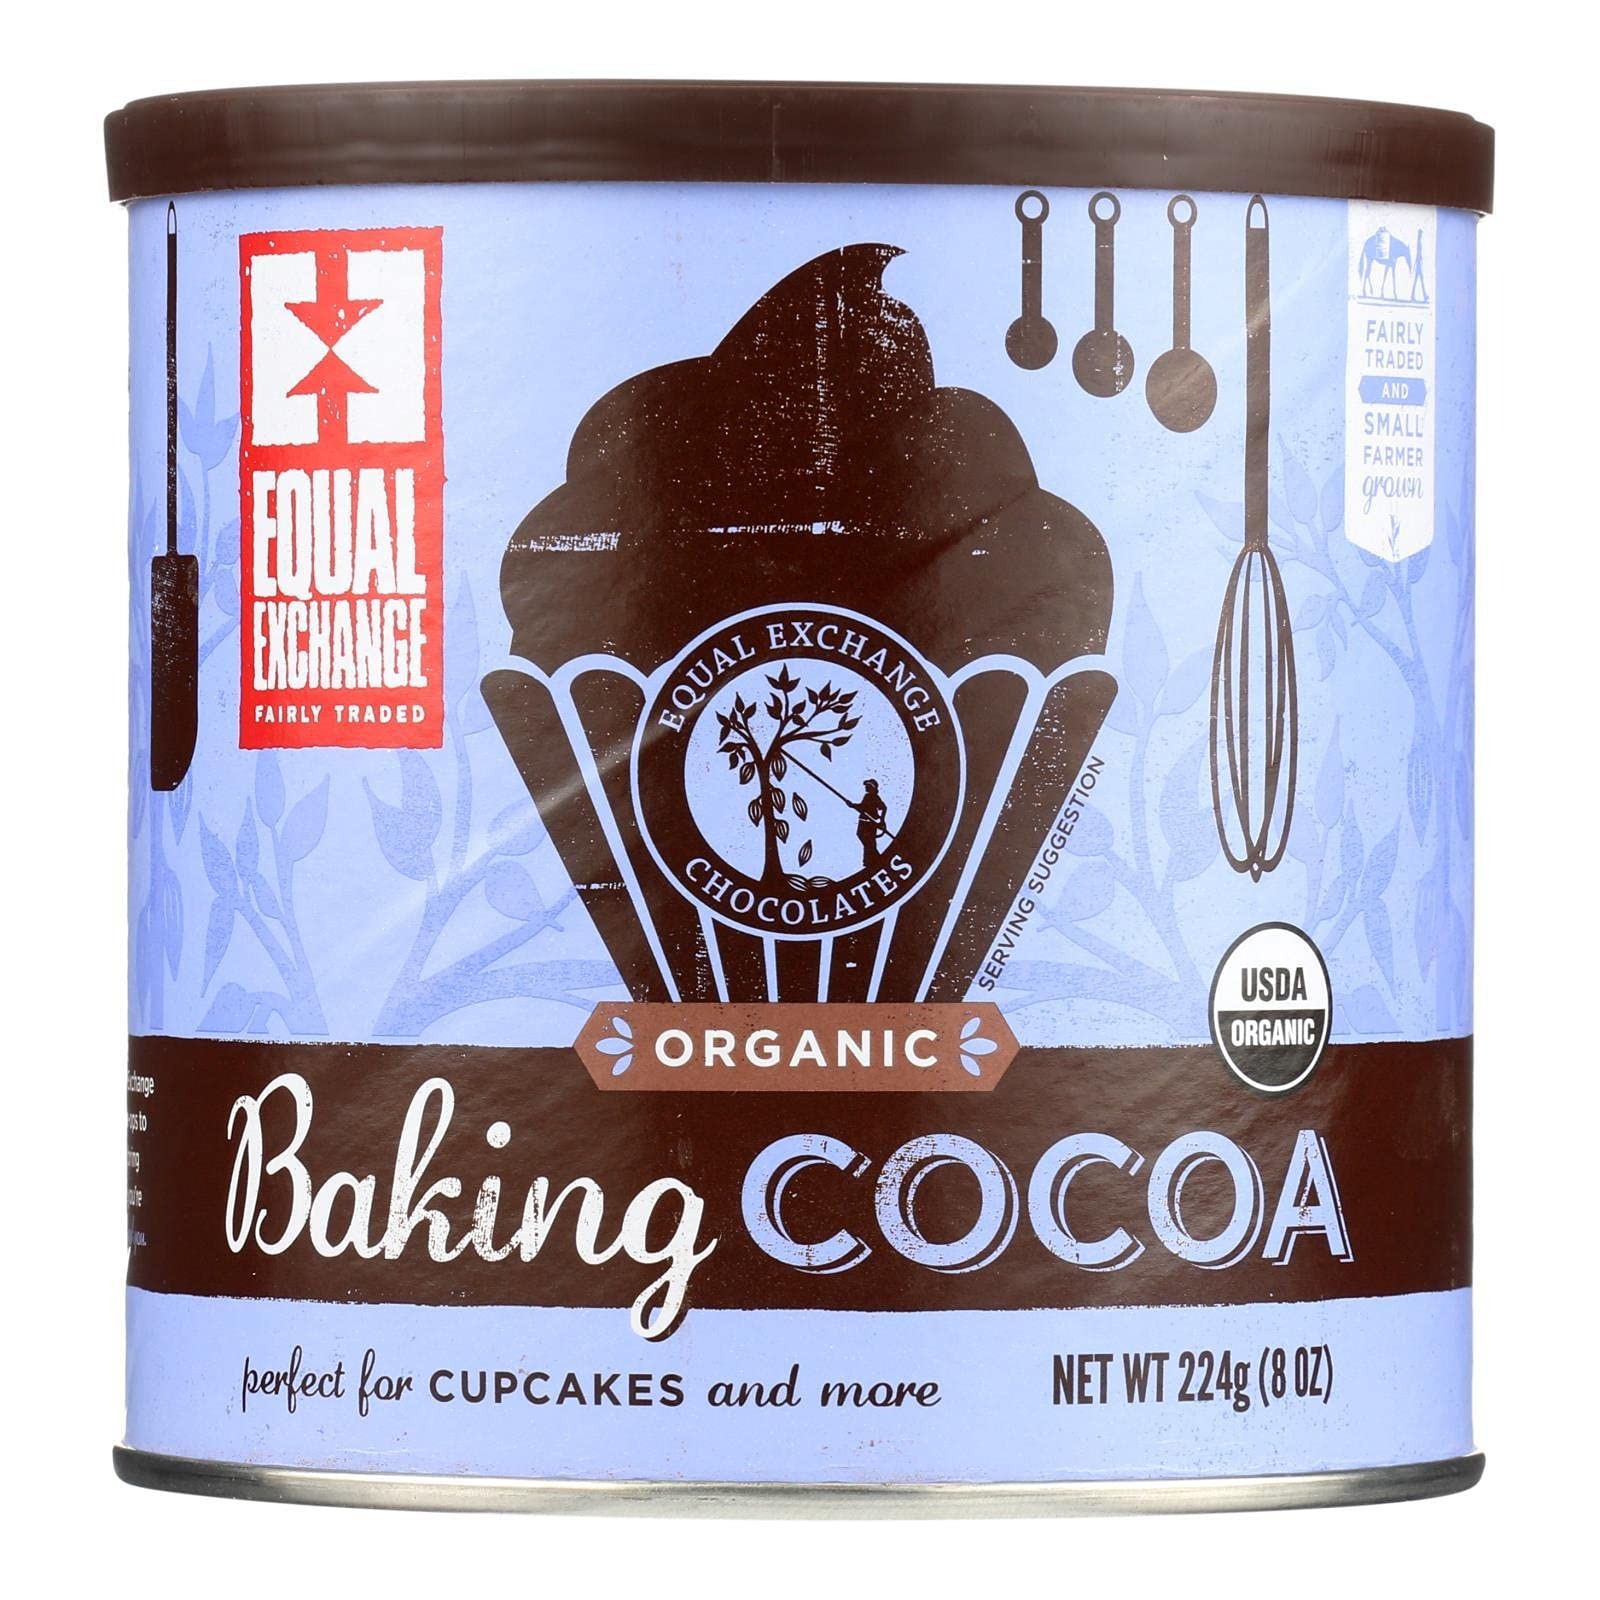
Item Name: Organic Baking Cocoa
Value: 1.0
Unit: Count

Price: 23